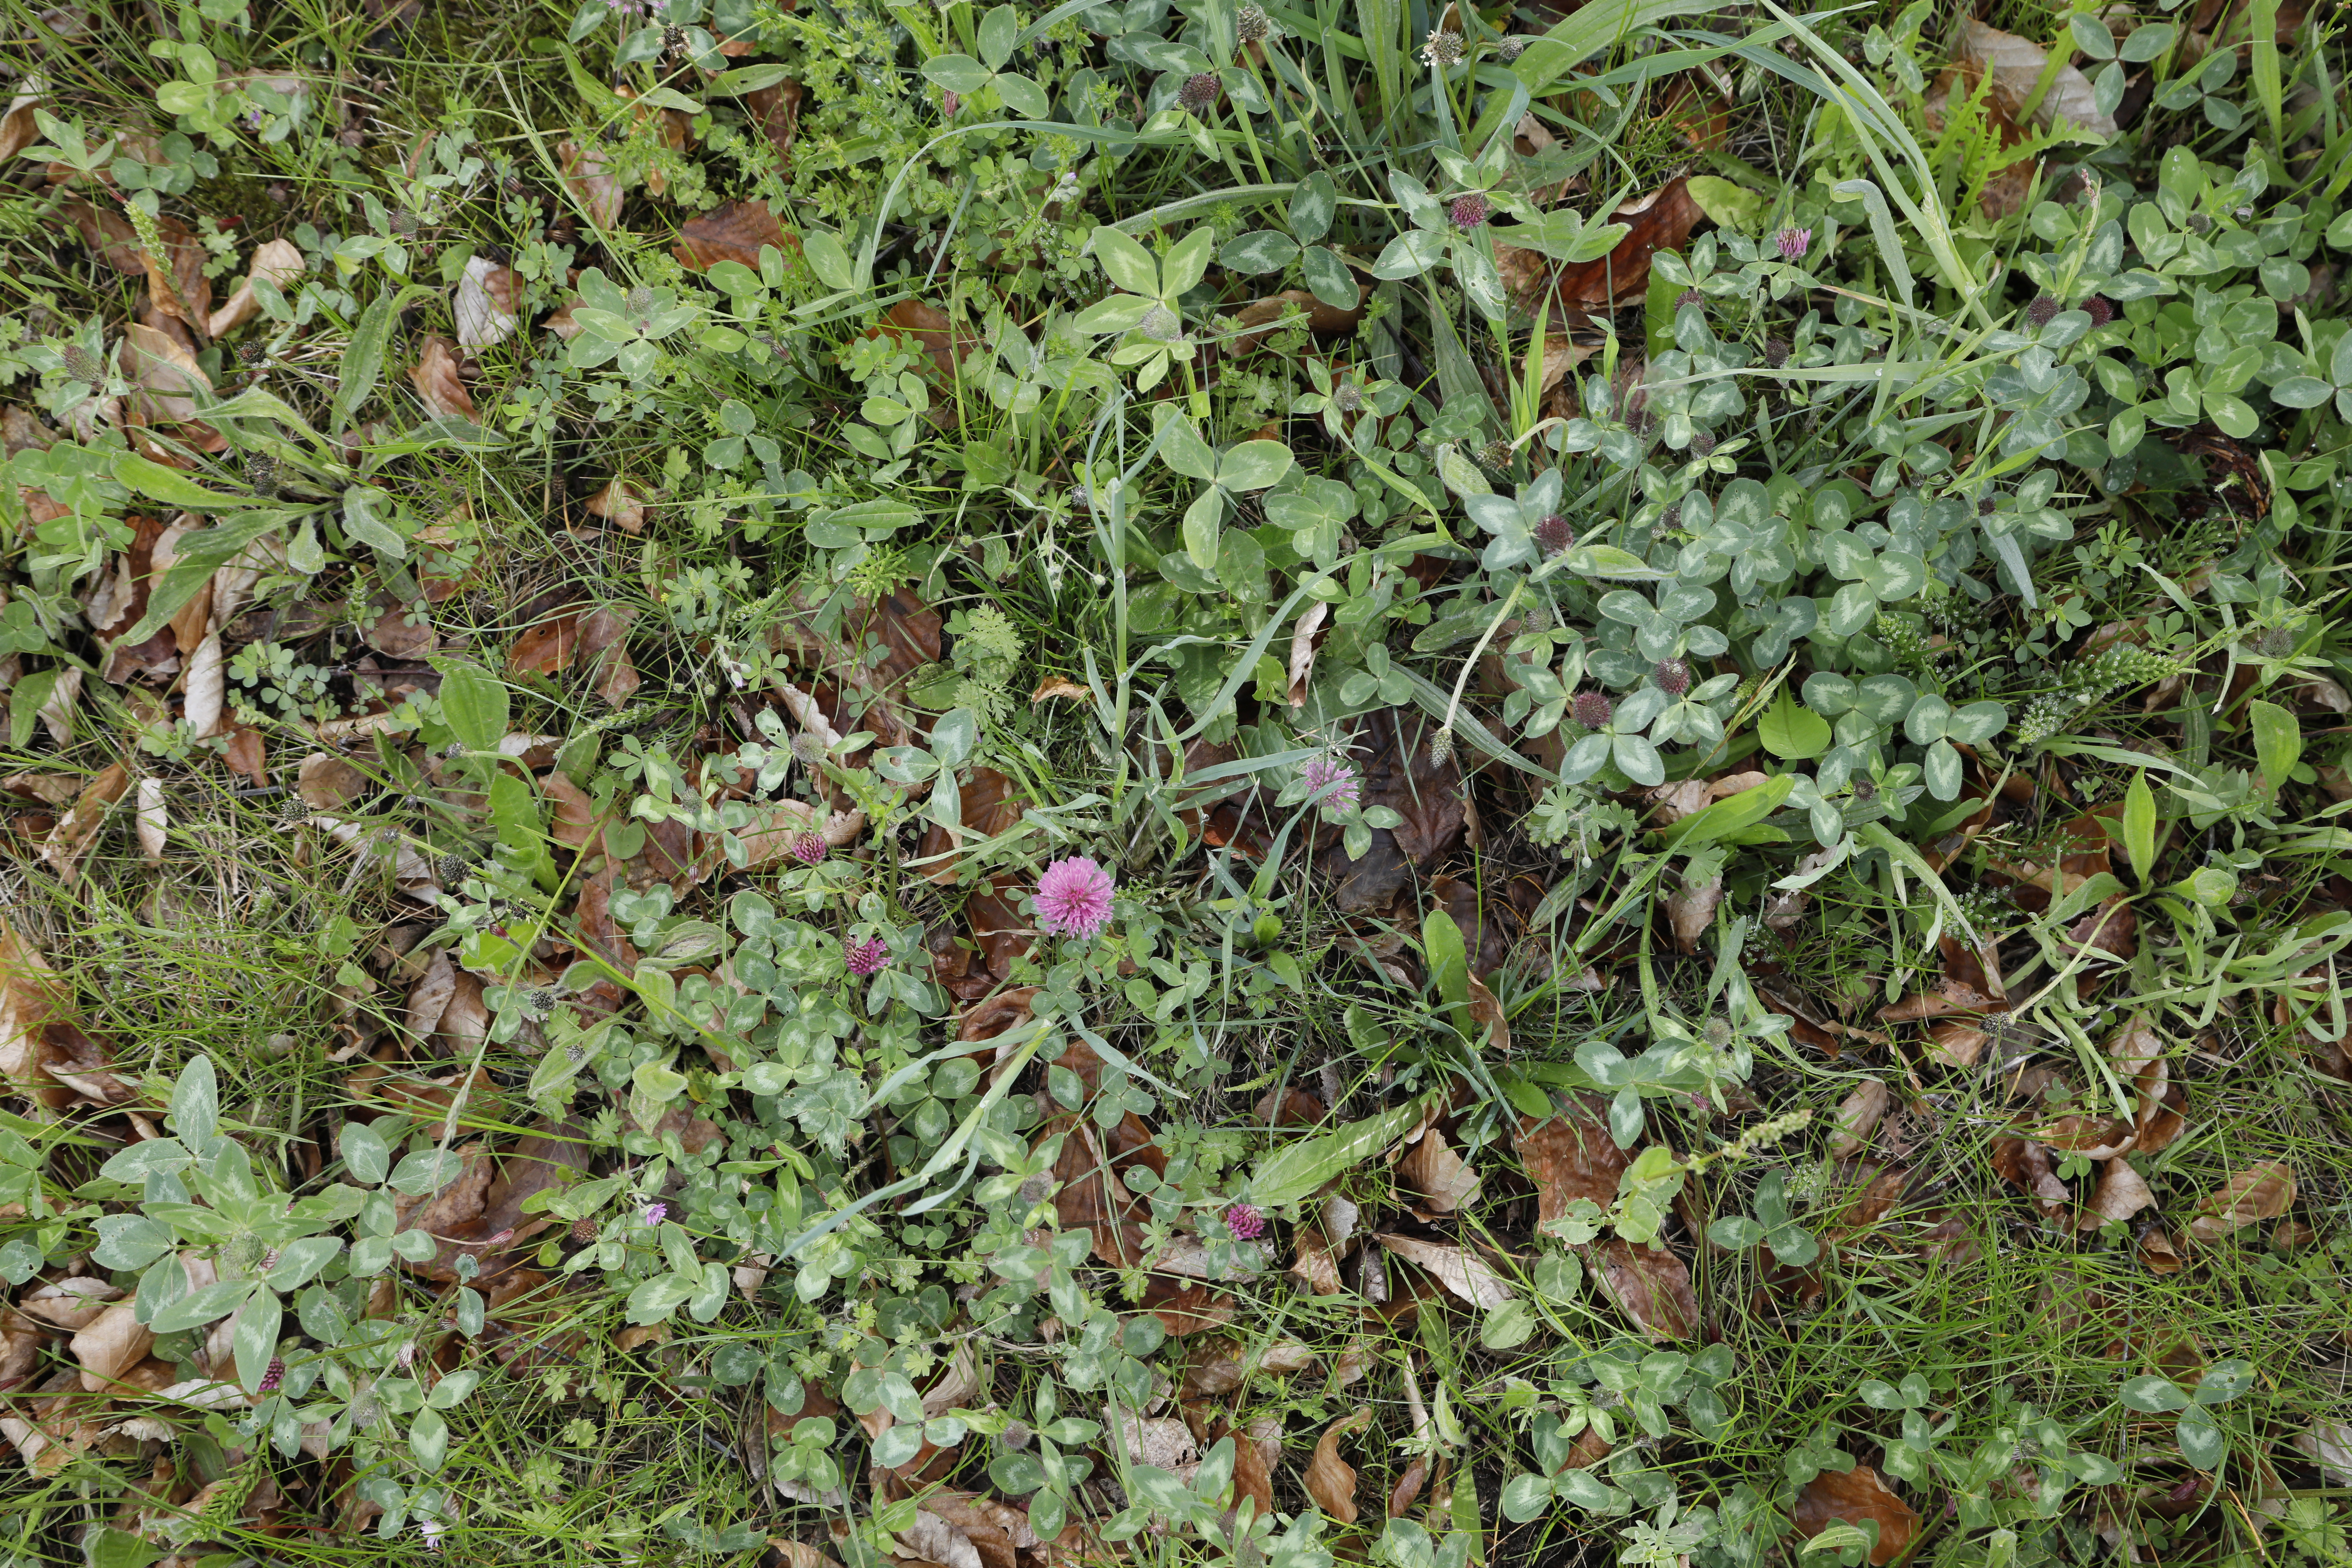
Plant species: Plantago lanceolata, Geranium molle, Trifolium pratense